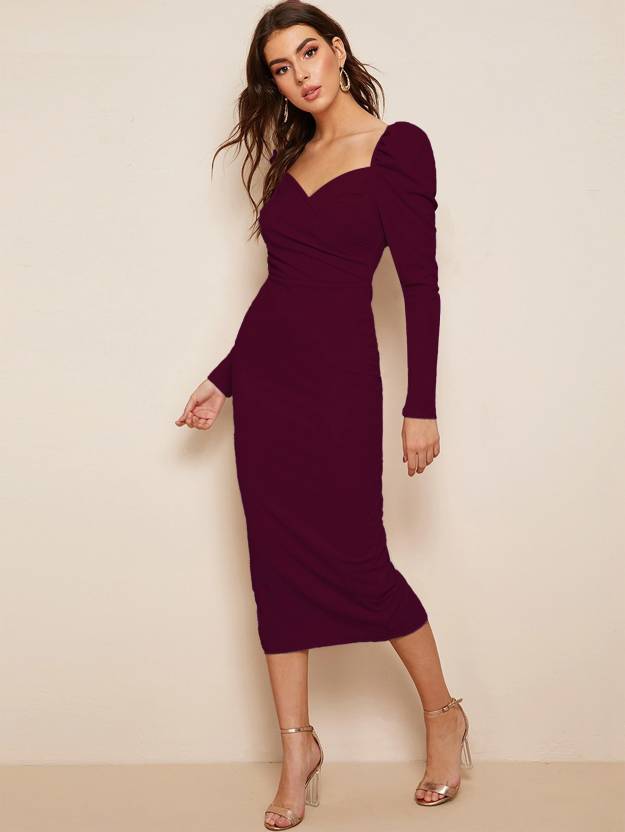
Product: Women Bodycon Purple Dress
Price: ₹449
Colors: Purple
Pattern: Solid
Description: Spruce up your wardrobe with this stylish Dress from Velmita available on Flipkart. This Dress is perfect for a day out with friends or a night of get-together with family or a party.
Other details: Spruce up your wardrobe with this stylish Dress from Velmita available on Flipkart. This Dress is perfect for a day out with friends or a night of get-together with family or a party.